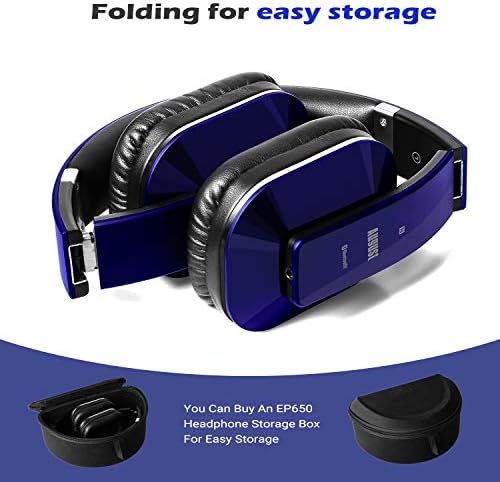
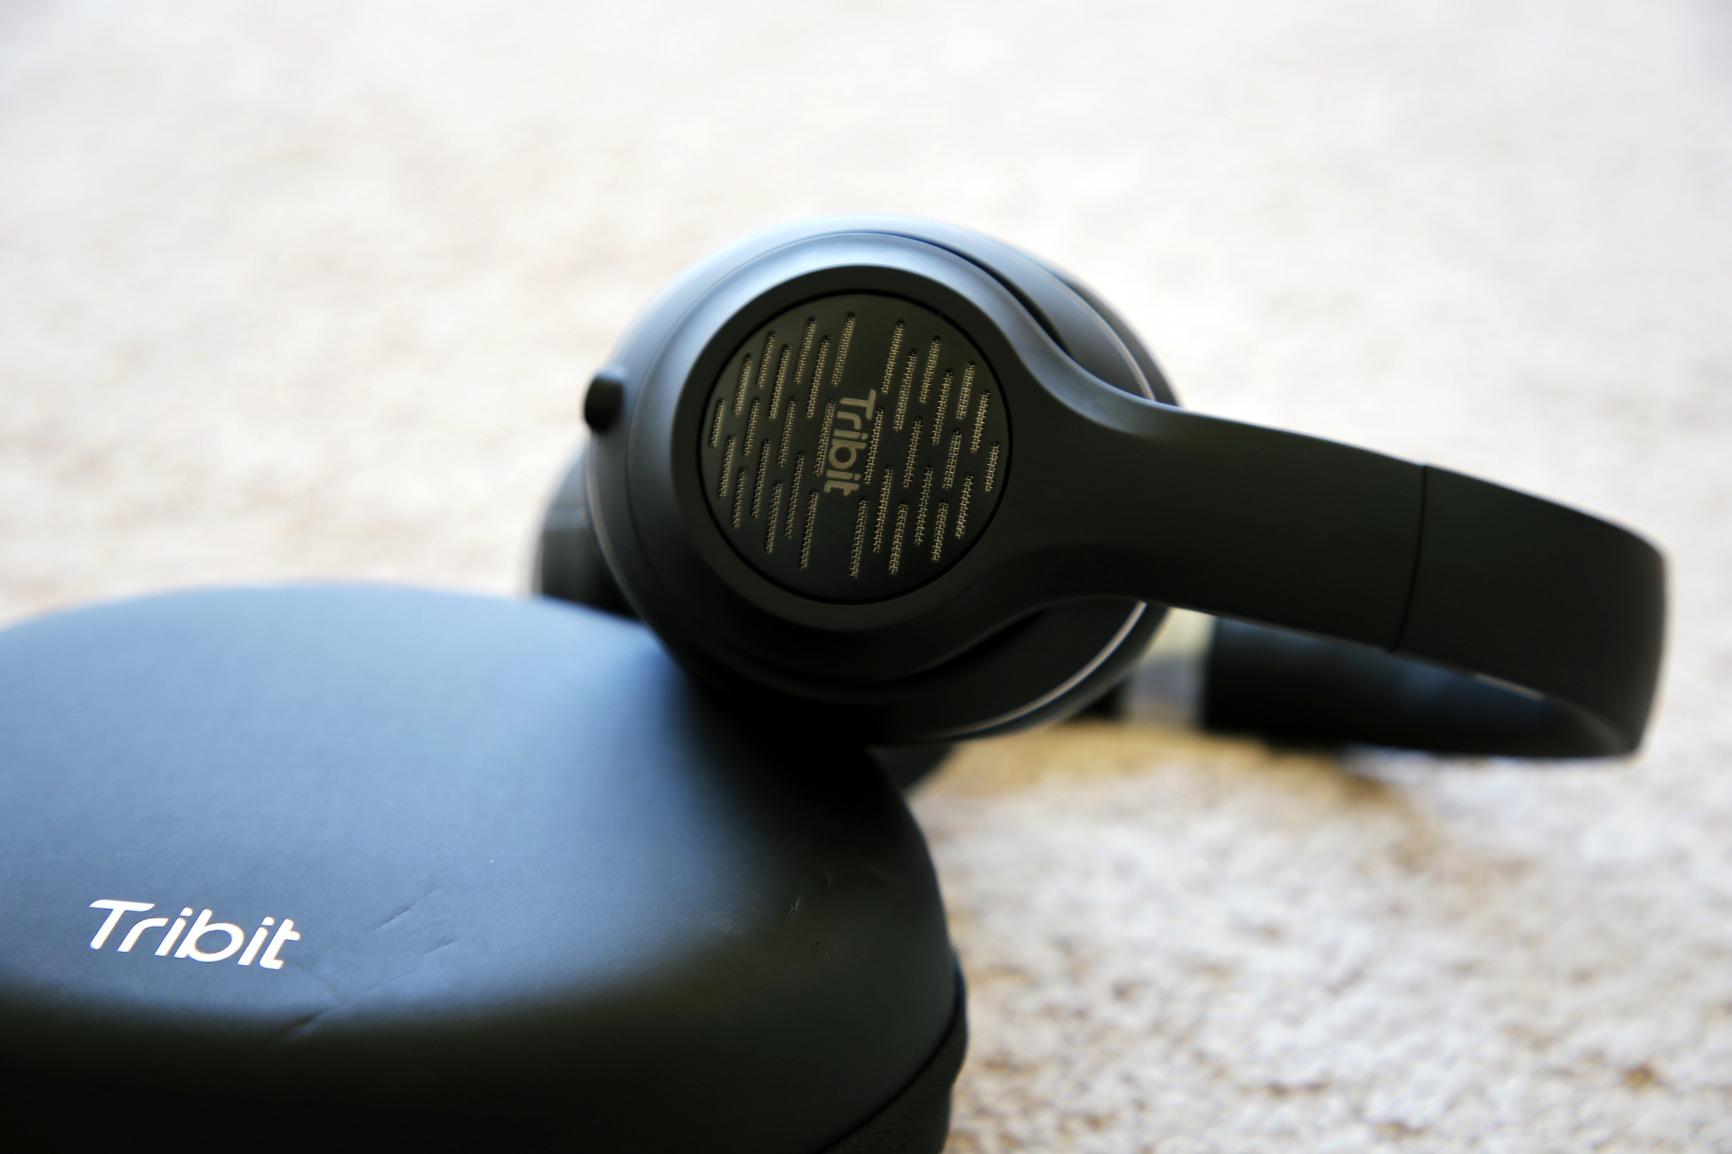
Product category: headphones
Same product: no